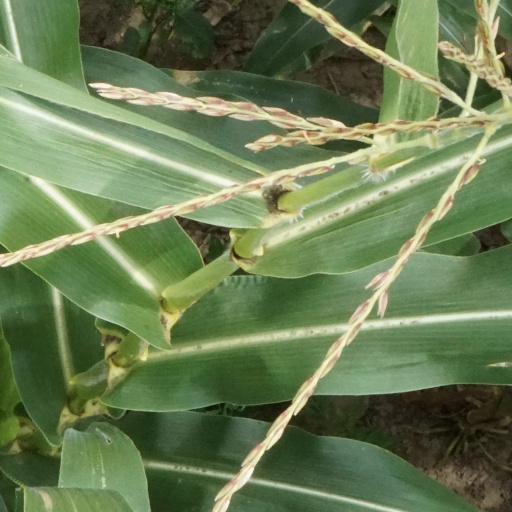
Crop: maize; corn